Changge

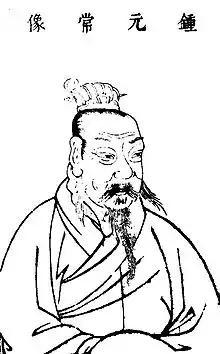
Zhong Yao

Changge, as a city of central China, has a deep history culture. The tourism sights are mostly artificial landscapes which include: